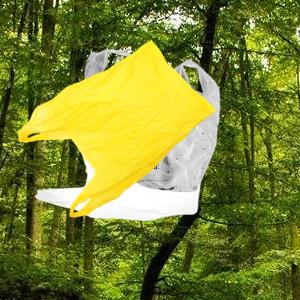
Label: plasticbags